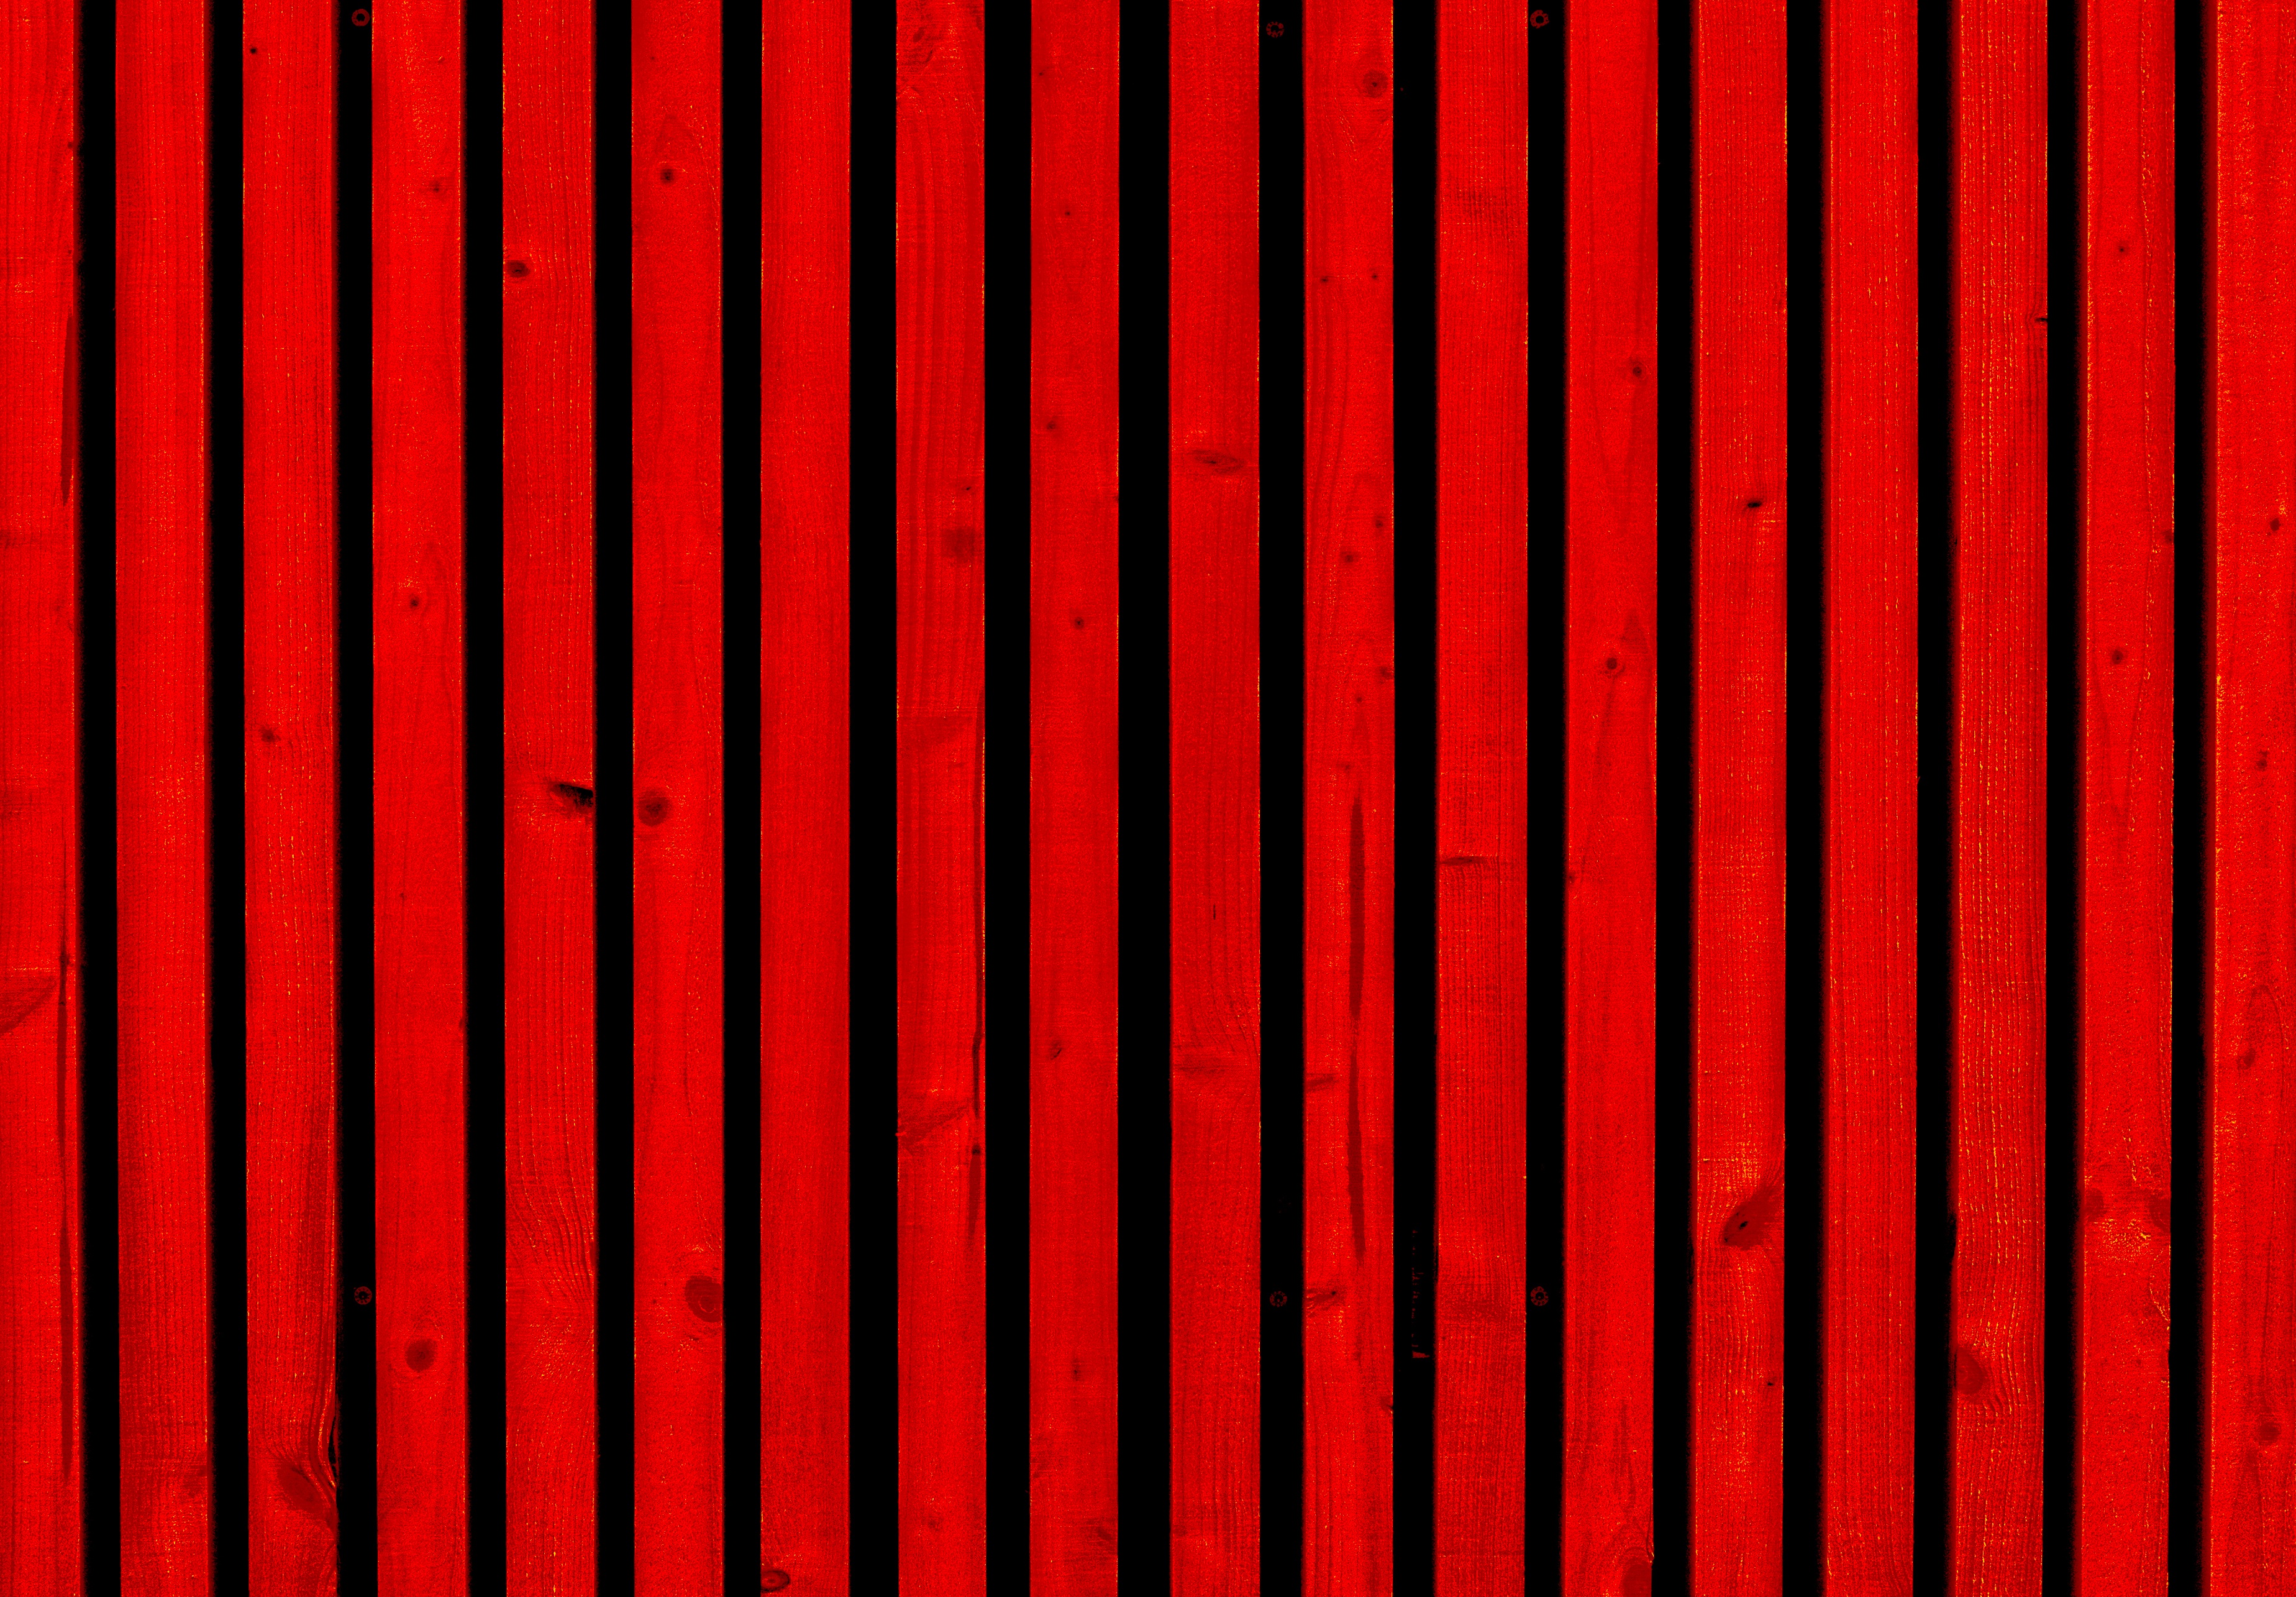
abstract, structure, texture, pattern, line, red, circle, font, background, creativity, design, text, shape, backgrounds, free image, wood structure